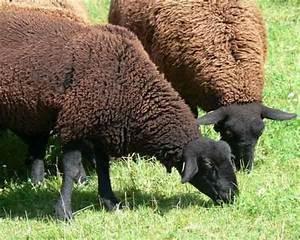
sheep